Abner Mikva

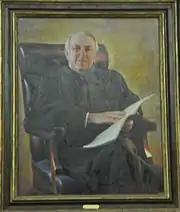
Mikva's official portrait as Chief Judge of the D.C. Circuit Court of Appeals

Mikva was nominated by President Jimmy Carter on May 29, 1979, to the United States Court of Appeals for the District of Columbia Circuit, to a new seat authorized by 92 Stat. 1629. Despite opposition from anti-gun control interests that spent over $1 million to oppose his nomination, Mikva was confirmed by the United States Senate on September 25, 1979 and received his commission on September 26, 1979. He served as Chief Judge from 1991 to 1994. His service terminated on September 19, 1994, due to retirement, after which he became White House Counsel to President Bill Clinton.